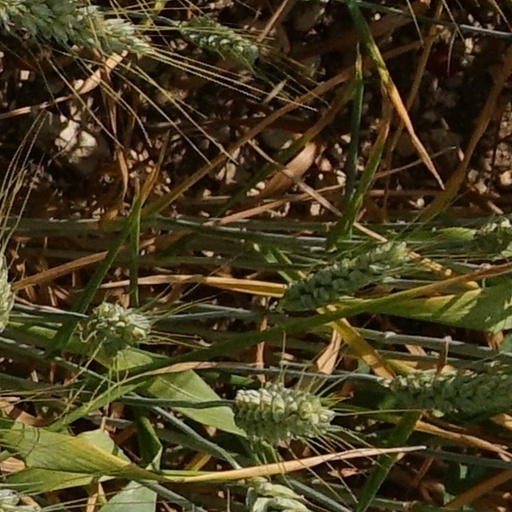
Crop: wheat